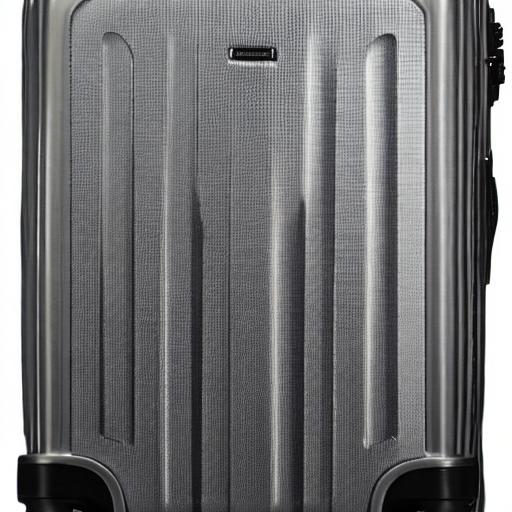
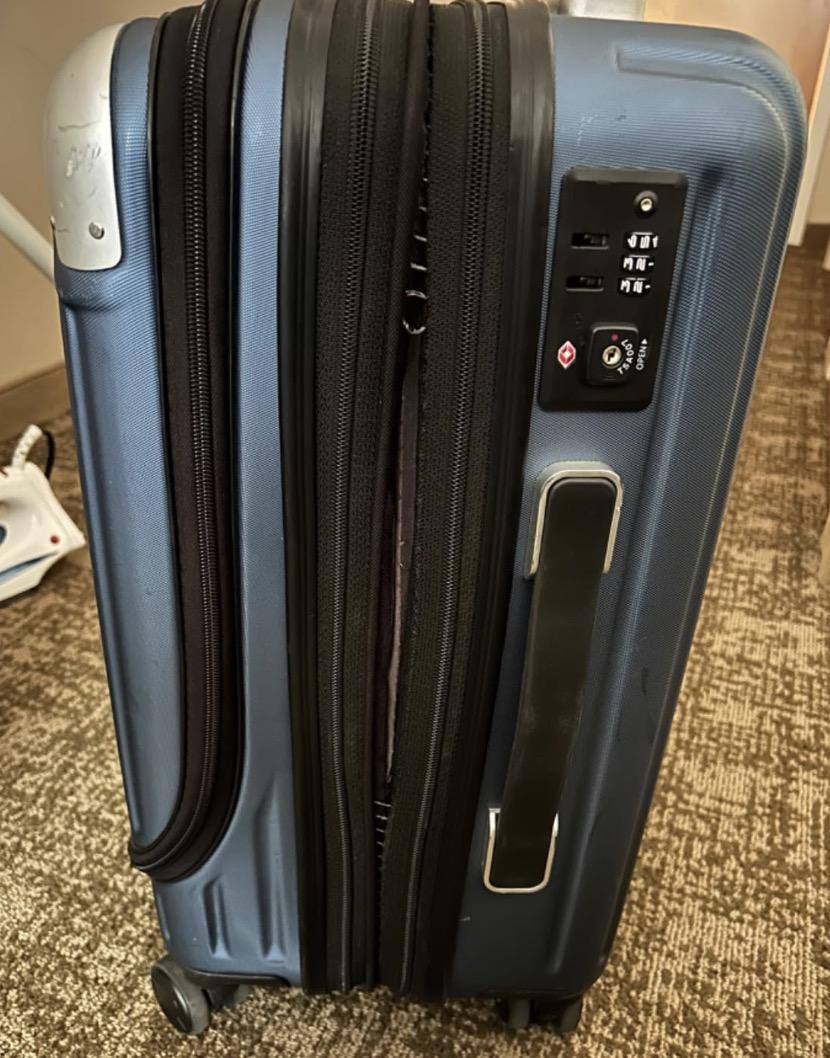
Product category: items_tea
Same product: no